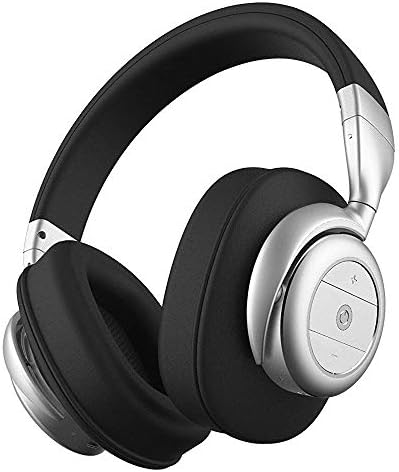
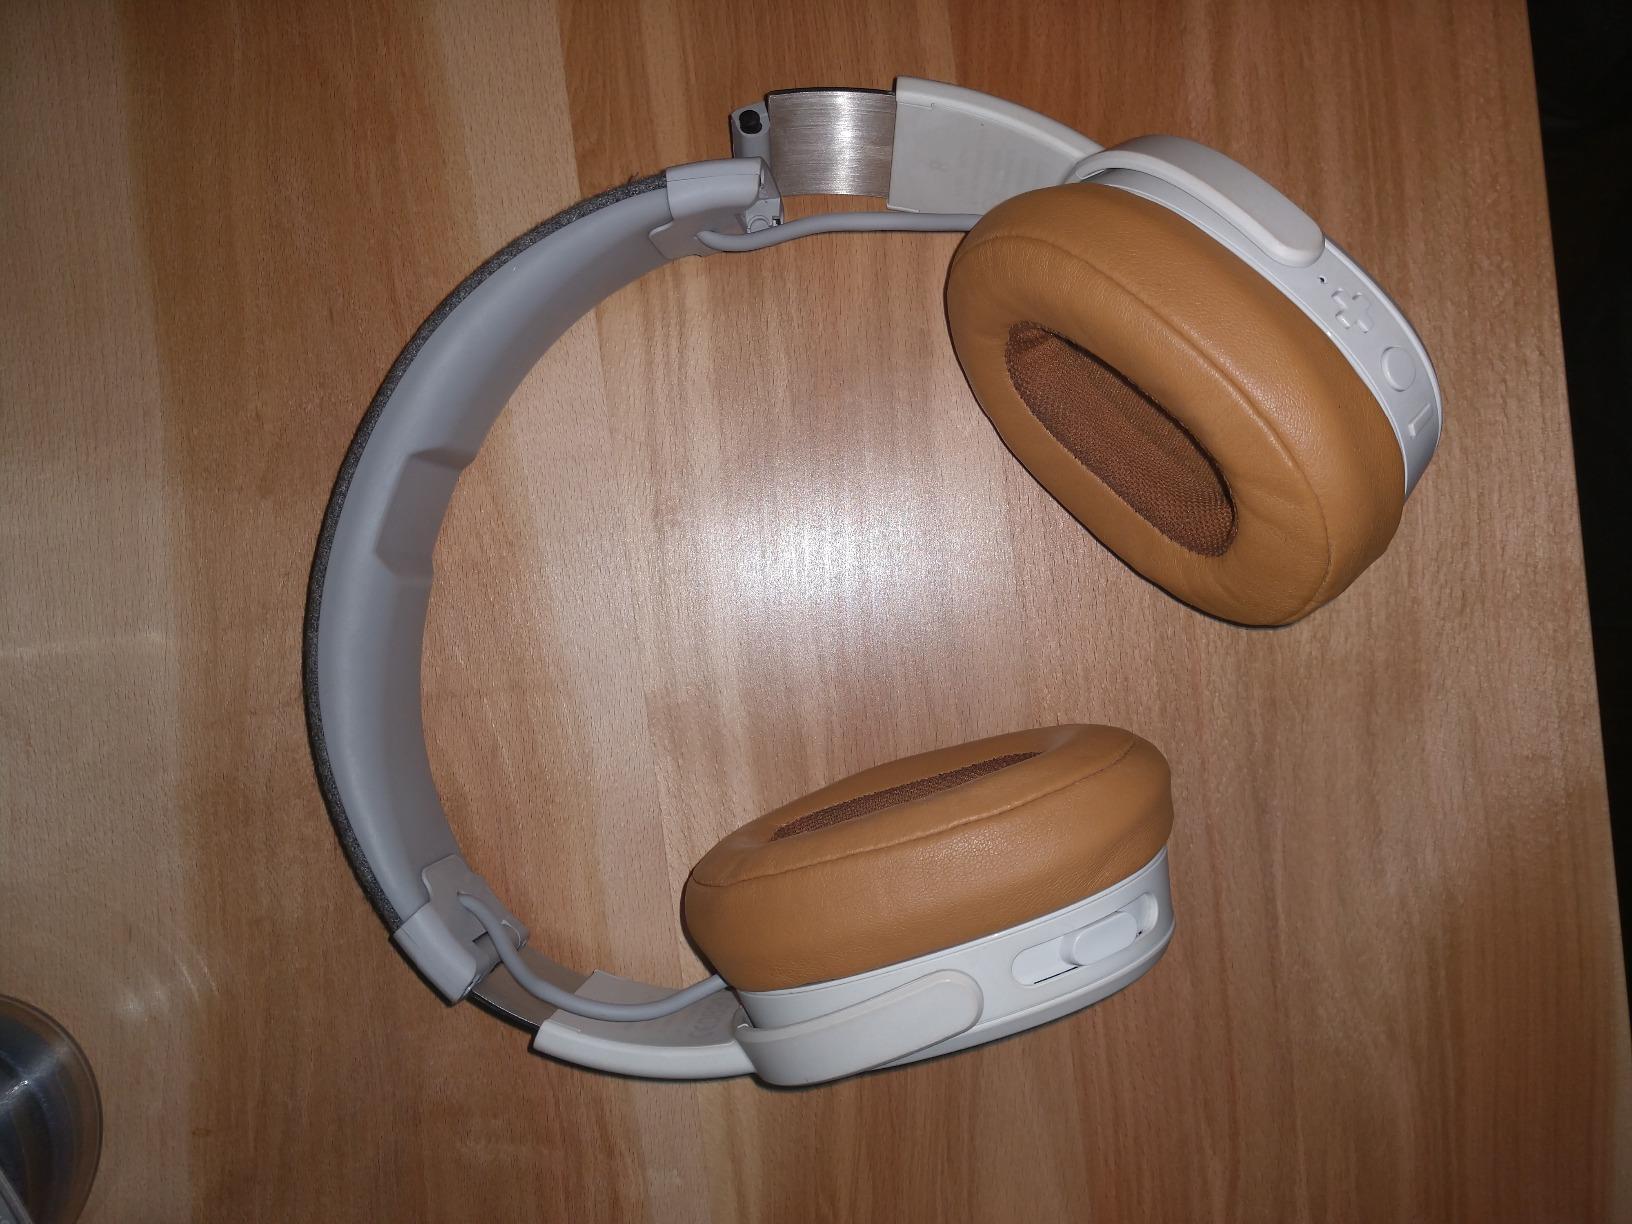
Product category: headphones
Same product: no